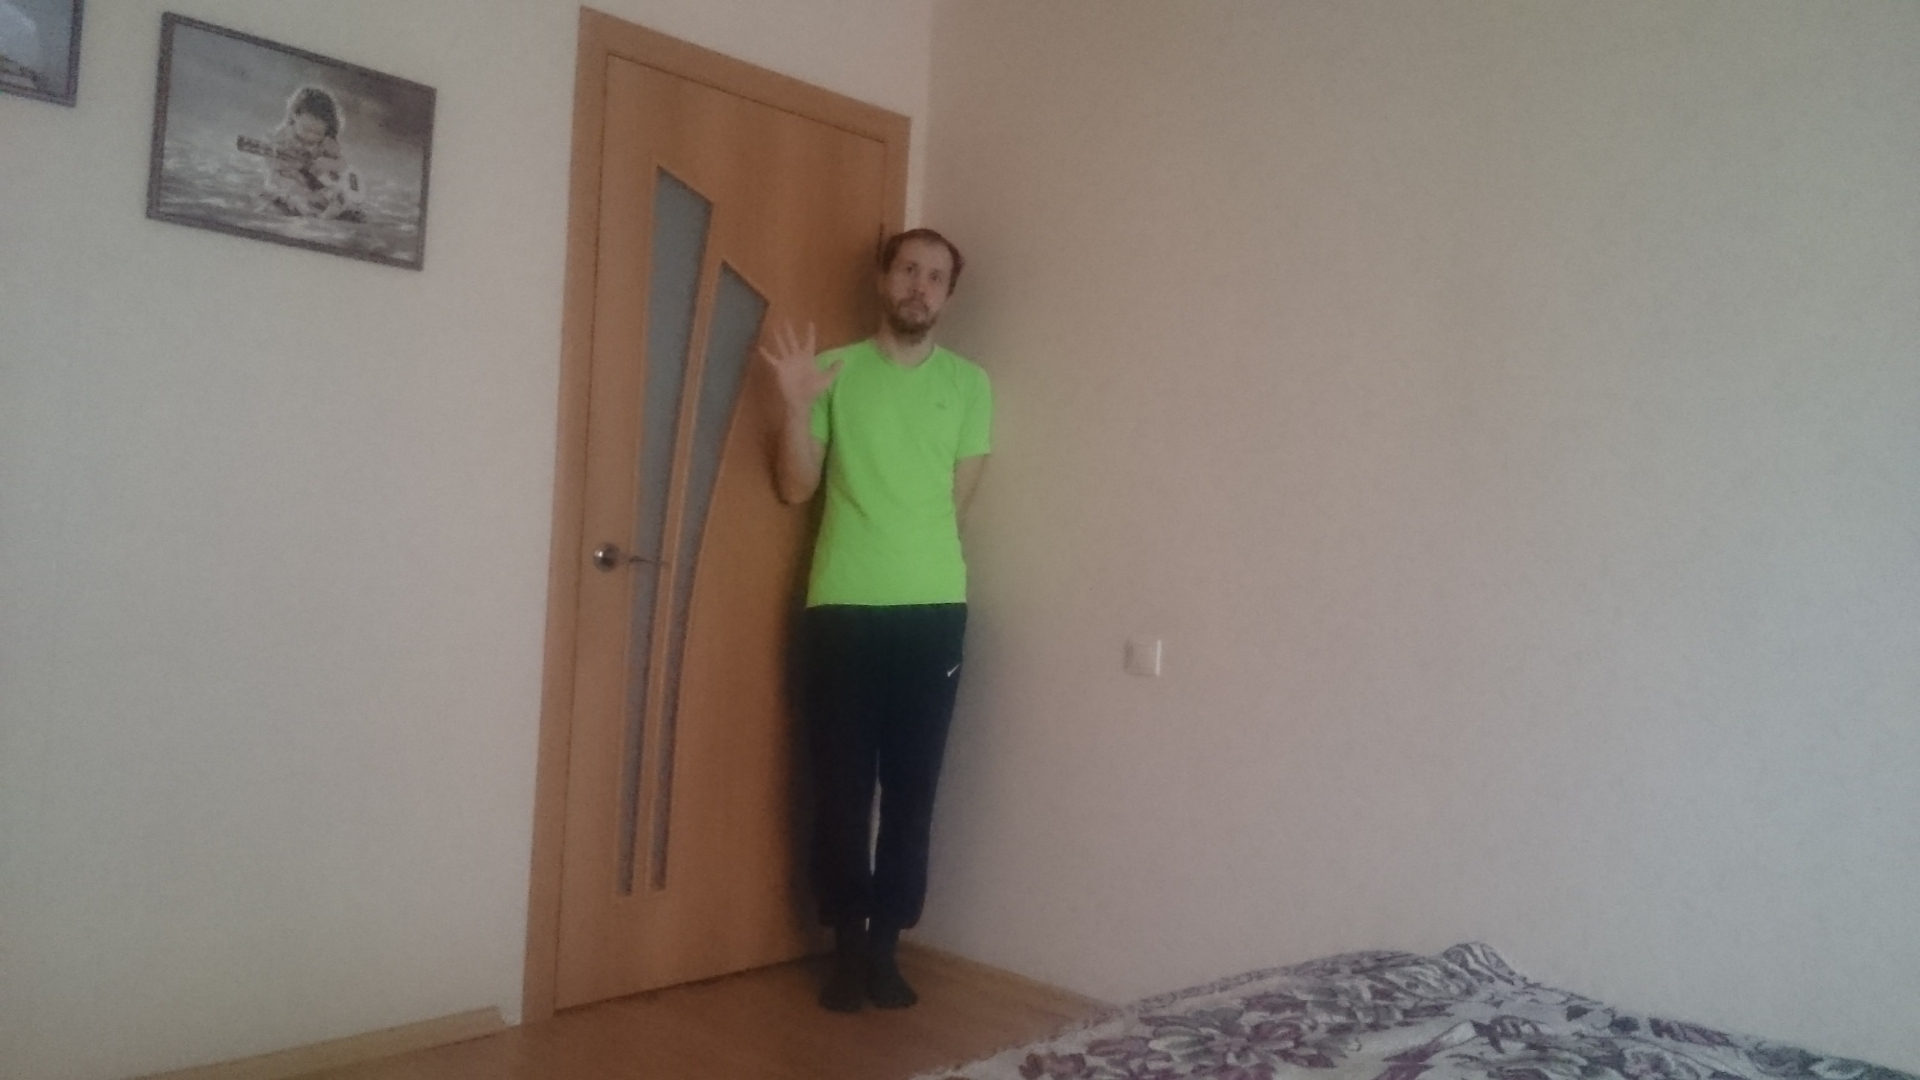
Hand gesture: palm